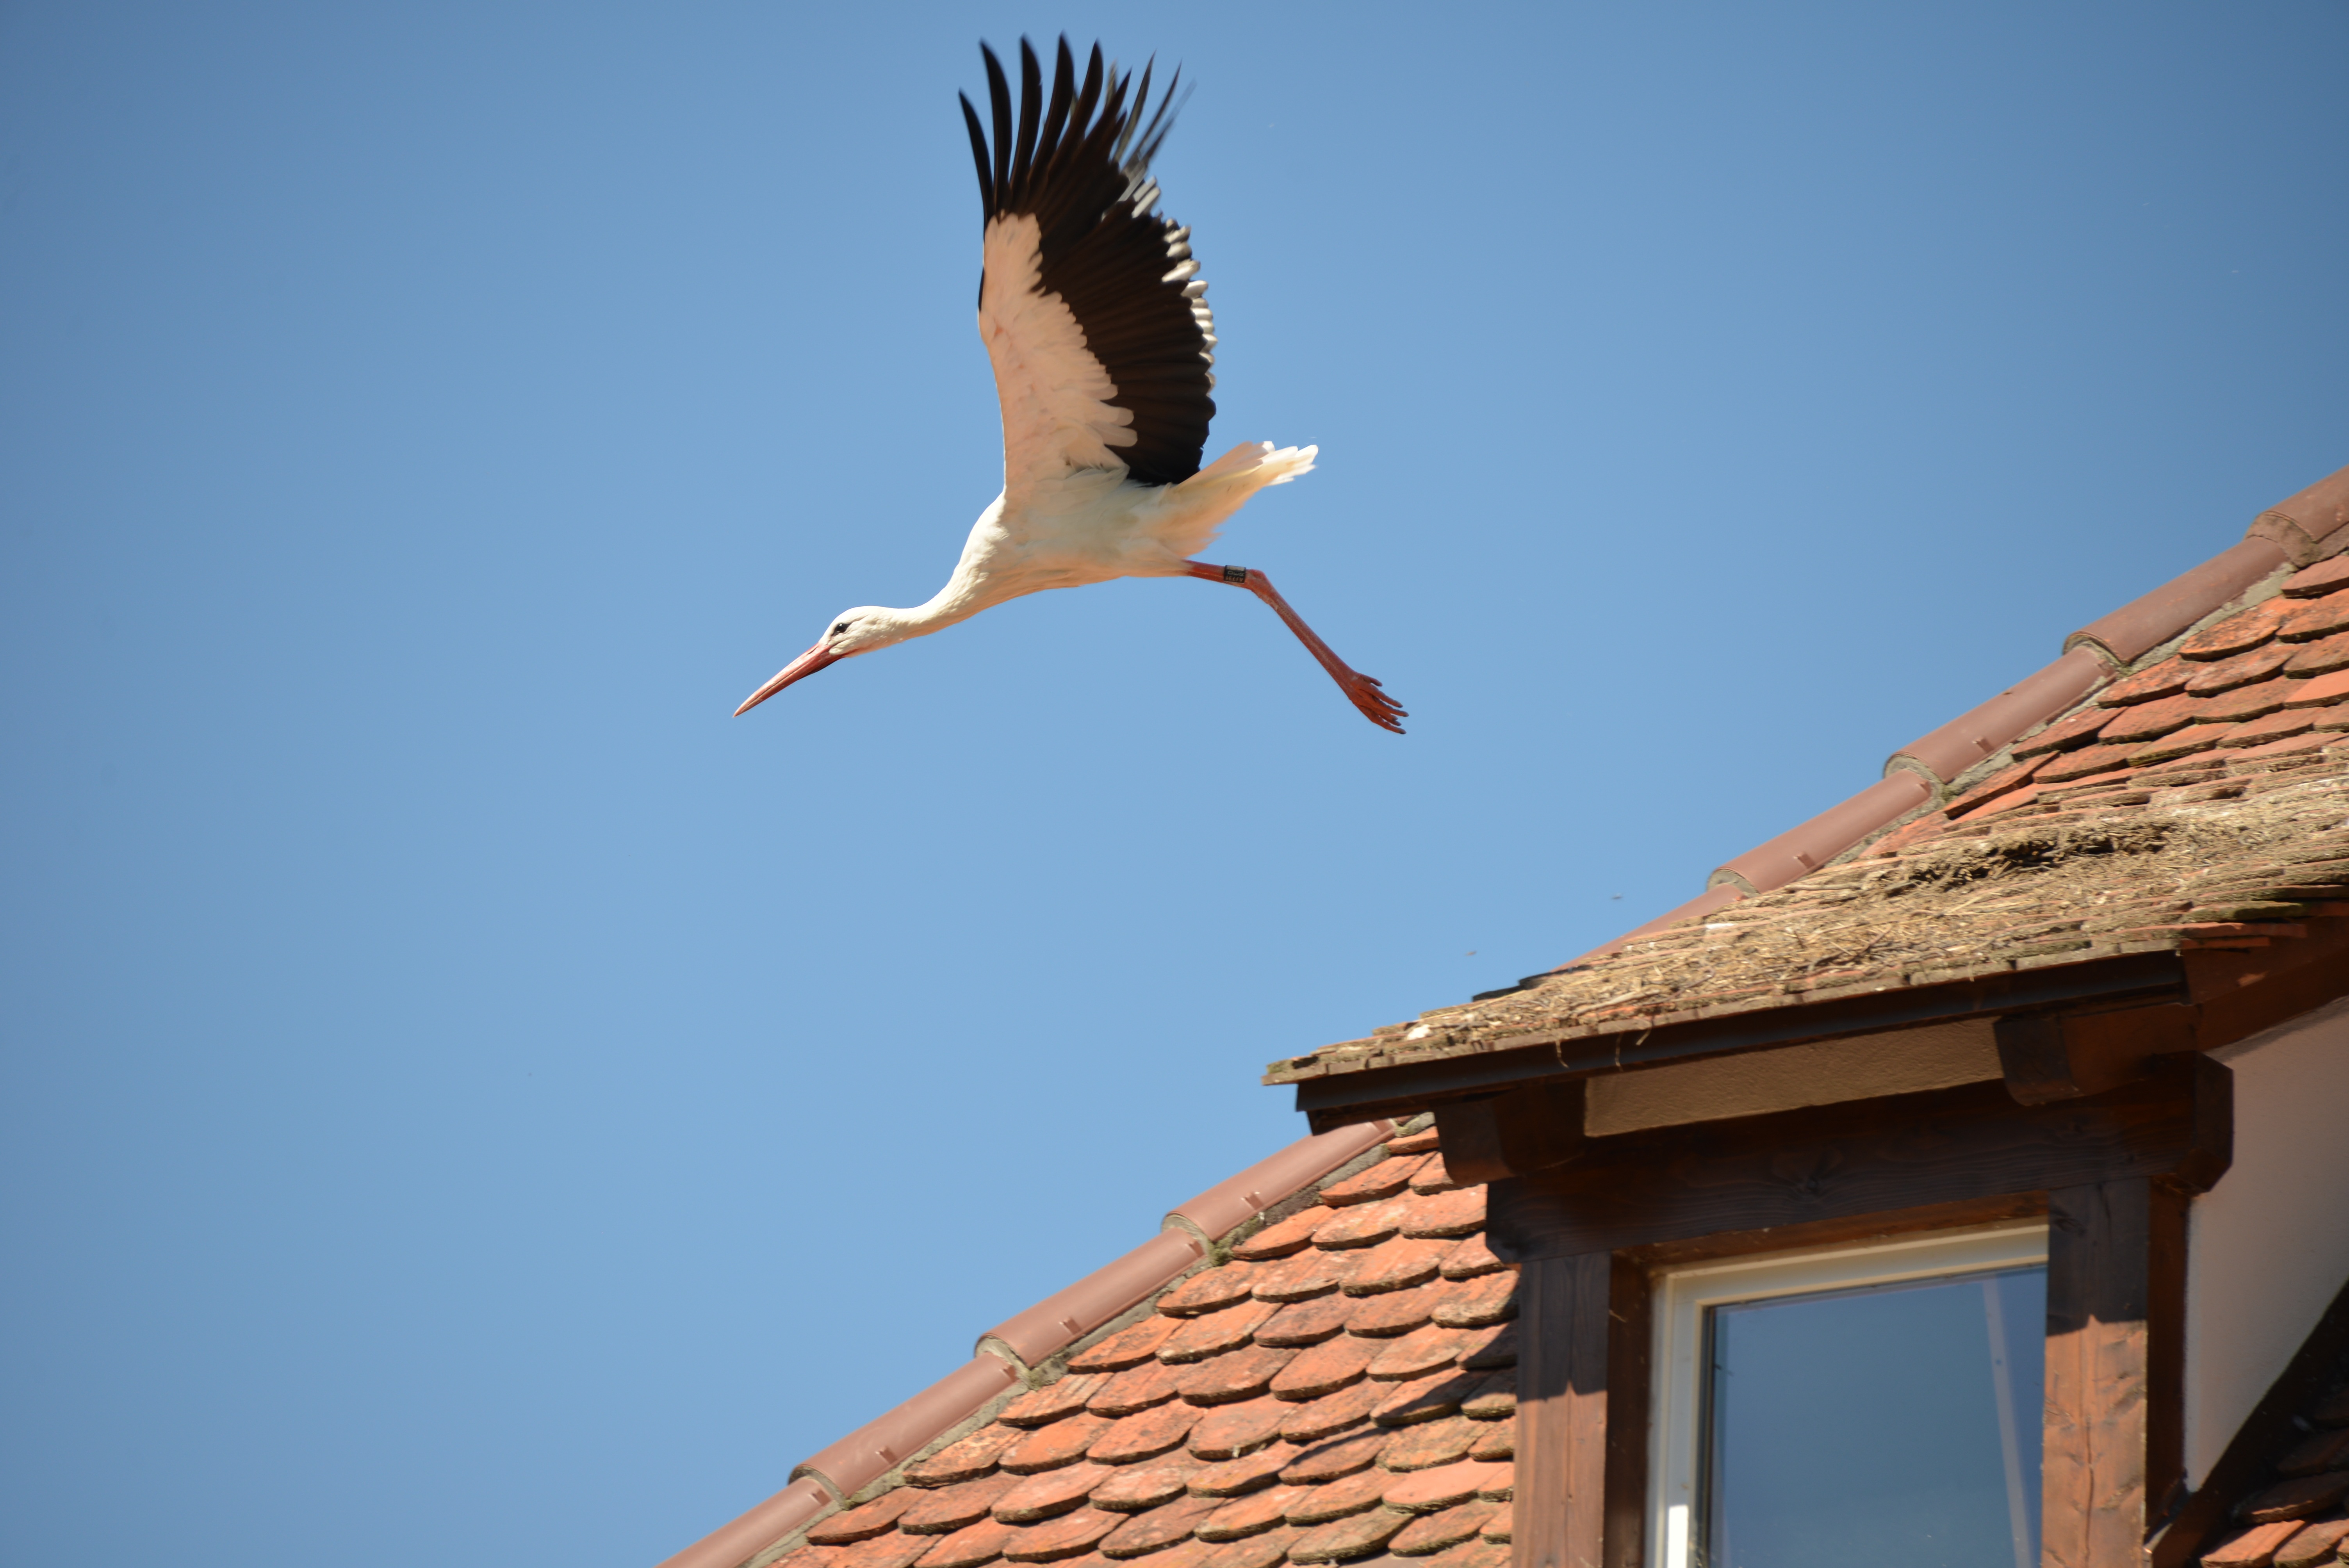
bird, wing, roof, animal, blue, brick, stork, roofing, departure, white stork, rattle stork, ciconiiformes